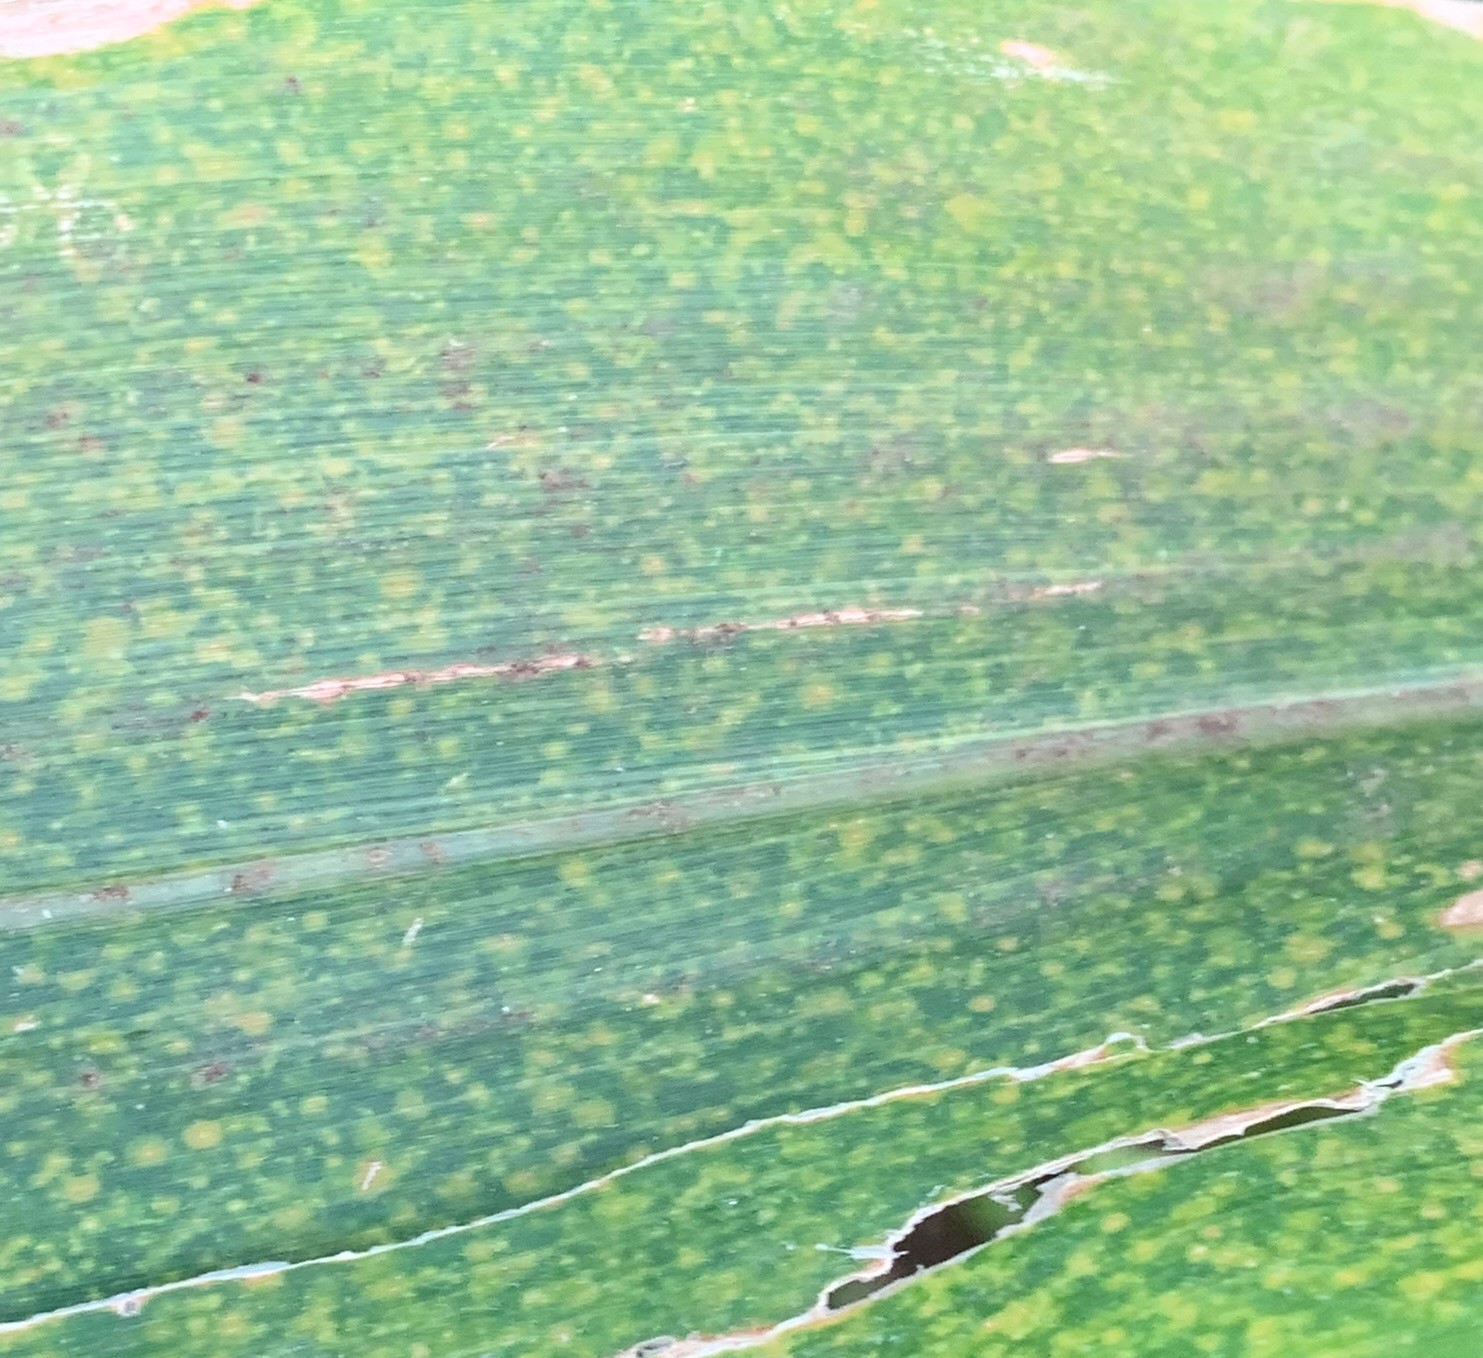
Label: MLN